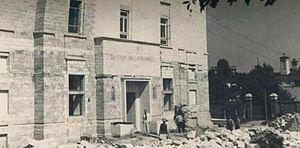
Radio Chișinău est le nom de l'une des stations de radio publiques de Roumanie. Née le 9 octobre 1939, elle est la plus ancienne station de radio de Chișinău. Elle dépend de la compagnie d'état Société roumaine de radiodiffusion et émet depuis des studios installés dans la capitale du pays, Chișinău.